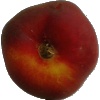
Label: Nectarine Flat 1